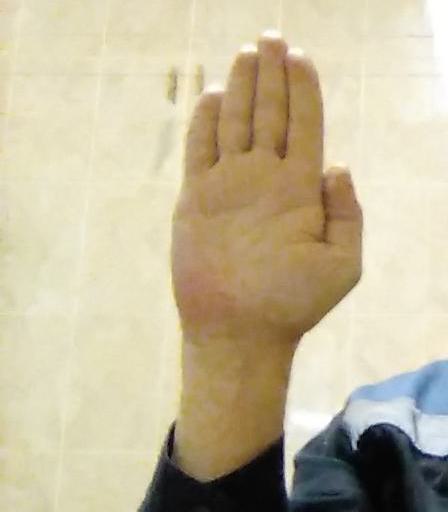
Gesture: stop